George N. Hollins

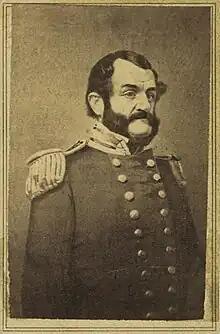

George Nichols Hollins (September 20, 1799 – January 18, 1878) was an American navy captain and base commander in the United States Navy and later a ship captain and commodore in the Confederate States Navy. He famously won the Battle of the Head of Passes, a naval battle of the American Civil War, returning to New Orleans a hero.